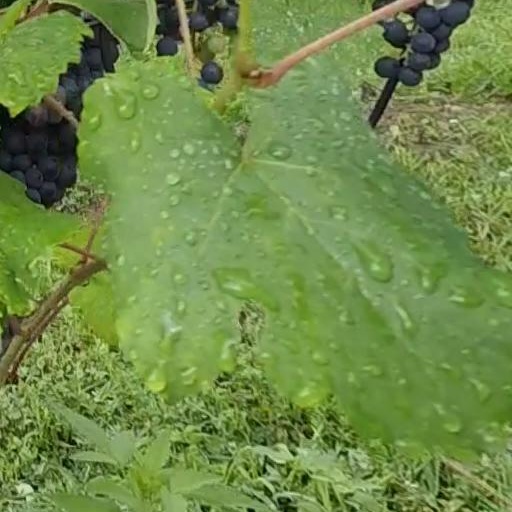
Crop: grape